Tzav

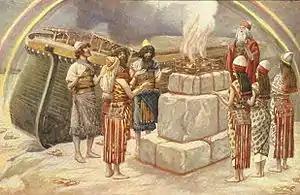
Noah's Sacrifice (watercolor circa 1896–1902 by James Tissot)

The Hebrew Bible reports several instances of sacrifices before God explicitly called for them in Leviticus 1–7. While Leviticus 1:3–17 and Leviticus 6:1–6 set out the procedure for the burnt offering ("olah"), before then, Genesis 8:20 reports that Noah offered burnt-offerings ("olot") of every clean beast and bird on an altar after the waters of the Flood subsided. The story of the Binding of Isaac includes three references to the burnt offering ("olah"). In Genesis 22:2, God told Abraham to take Isaac and offer him as a burnt-offering ("olah"). Genesis 22:3 then reports that Abraham rose early in the morning and split the wood for the burnt offering ("olah"). And after the angel of the Lord averted Isaac's sacrifice, Genesis 22:13 reports that Abraham lifted his eyes and saw a ram caught in a thicket, and Abraham then offered the ram as a burnt offering ("olah") instead of his son. Exodus 10:25 reports that Moses pressed Pharaoh for Pharaoh to give the Israelites "sacrifices and burnt offerings" ("zevachim v'olot") to offer to God. And Exodus 18:12 reports that after Jethro heard all that God did to Pharaoh and the Egyptians, Jethro offered a burnt offering and sacrifices ("olah uzevachim") to God.